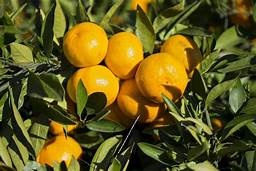
Label: mandarine